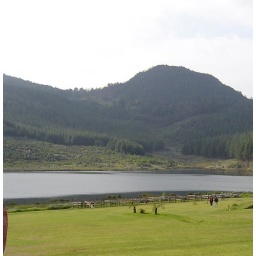
picture of horse stable over looking lake and mountain-trout beck